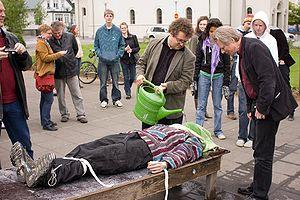
La résistance aux interrogatoires est un entraînement militaire utilisé pour préparer les soldats, en cas de cas de capture par l'ennemi, à résister, tant aux interrogatoires classiques qu'aux techniques avancées telles que l'humiliation et la torture.
La technique d’interrogatoire renforcée est un euphémisme utilisé par l’administration de George W. Bush aux États-Unis pour désigner les méthodes d’interrogatoires des services de renseignements militaires américains et de la CIA appliquées aux individus capturés dans le cadre de la guerre contre le terrorisme après les attentats du 11 septembre 2001.